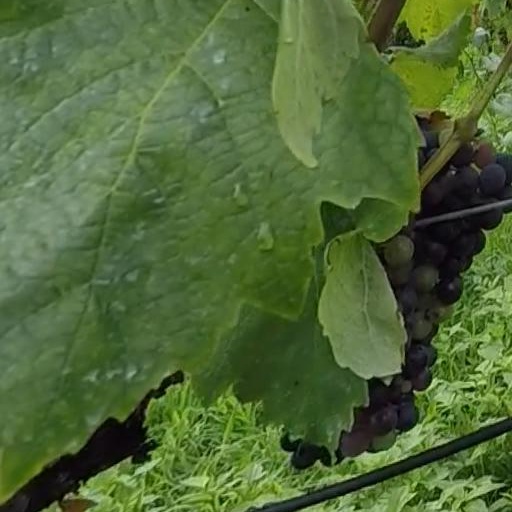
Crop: grape